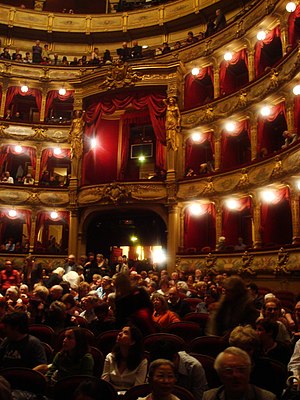
Opéra de Nice
Operaens indre
Opéra de Nice er en opera beliggende i Nice.